HESA Saeqeh

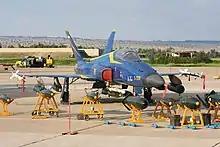
Iranian Air Force HESA Saeqeh

A new version was introduced in 2015 with 2 seats, more advanced weapon systems, electronics and avionics. This model can also be used for training purposes. According to one Iranian military source: